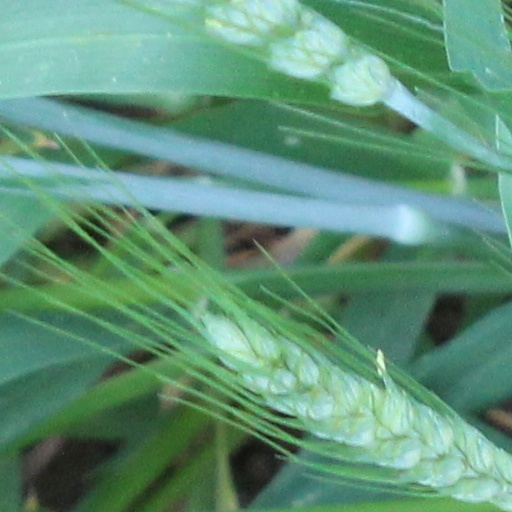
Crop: wheat